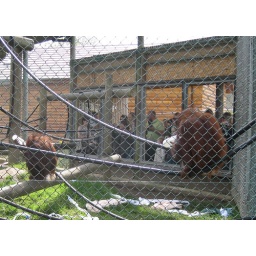
The monkeys have just been given bottles with stuff in them. The other monkeys are standing behind glass and taking pics.